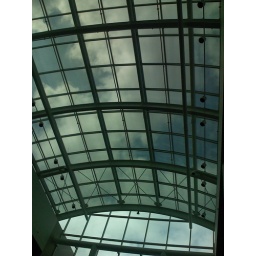
The atrium above my office showing the clouds parting. For me today this was a breakthrough.